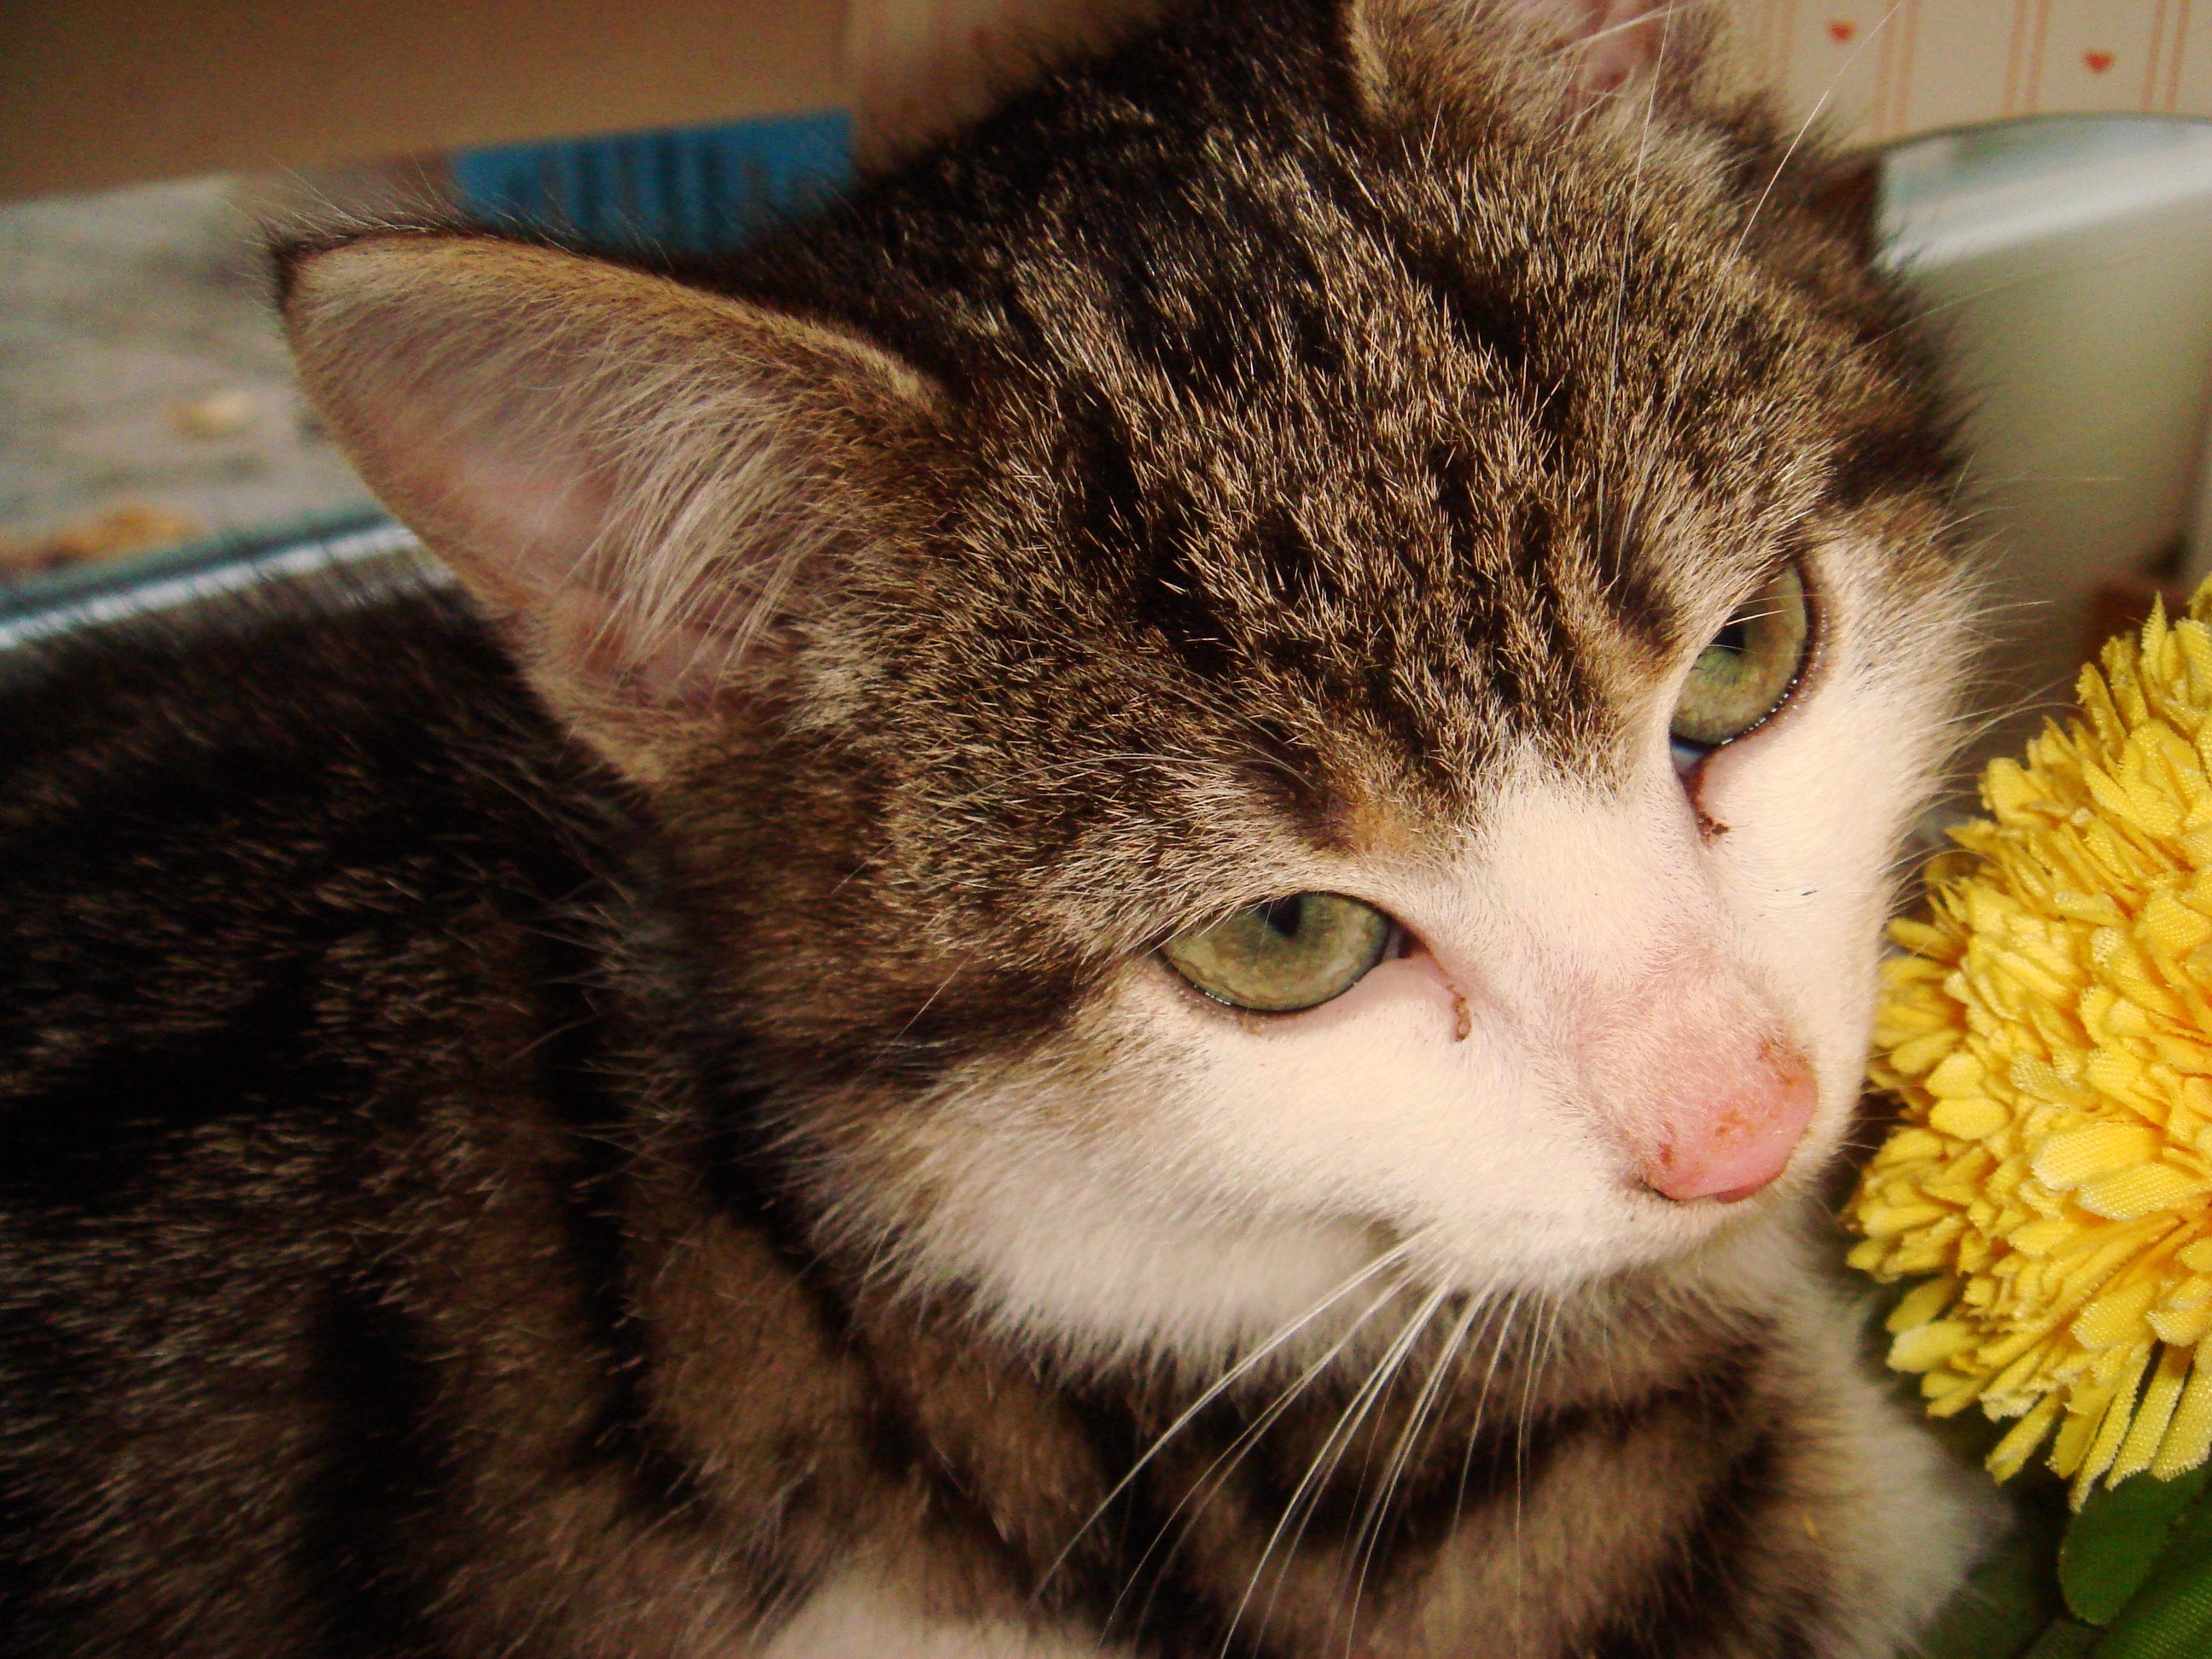
pet, kitten, cat, mammal, close up, nose, whiskers, adidas, vertebrate, tabby cat, european shorthair, small to medium sized cats, cat like mammal, domestic short haired cat, pixie bob, american shorthair